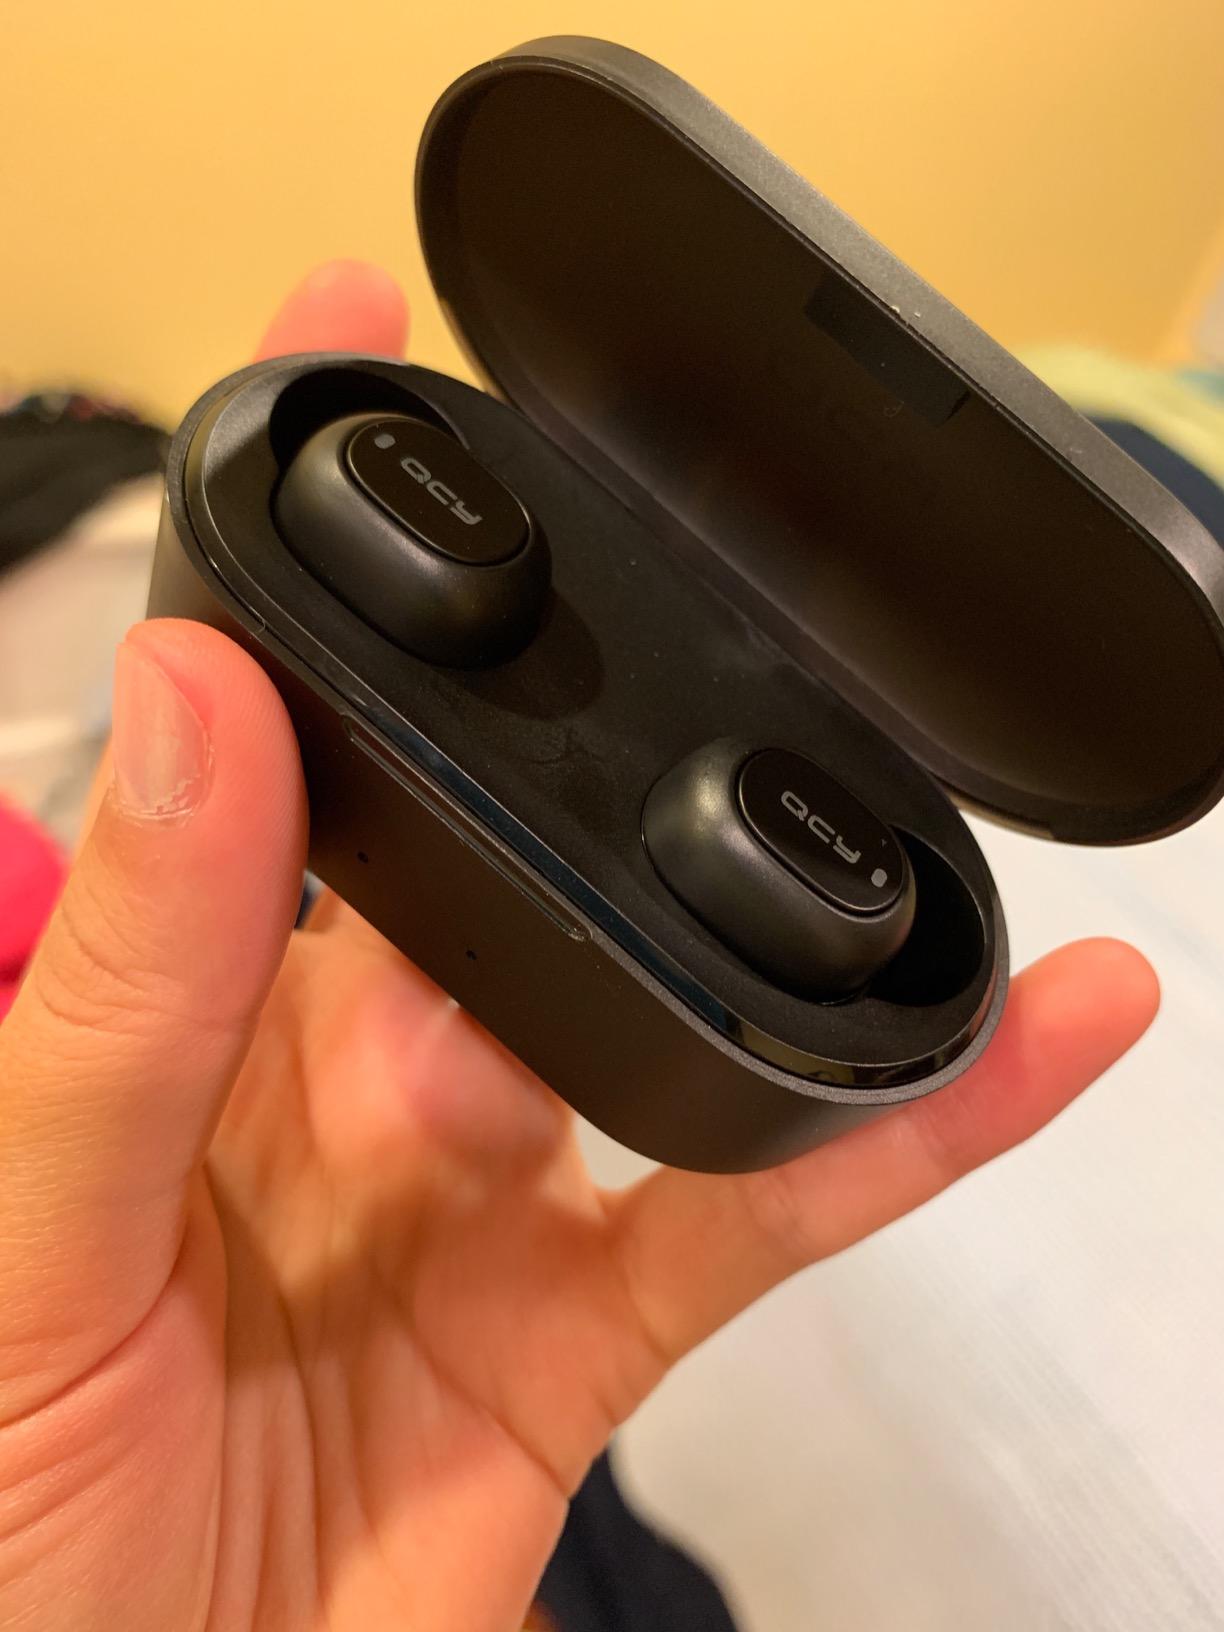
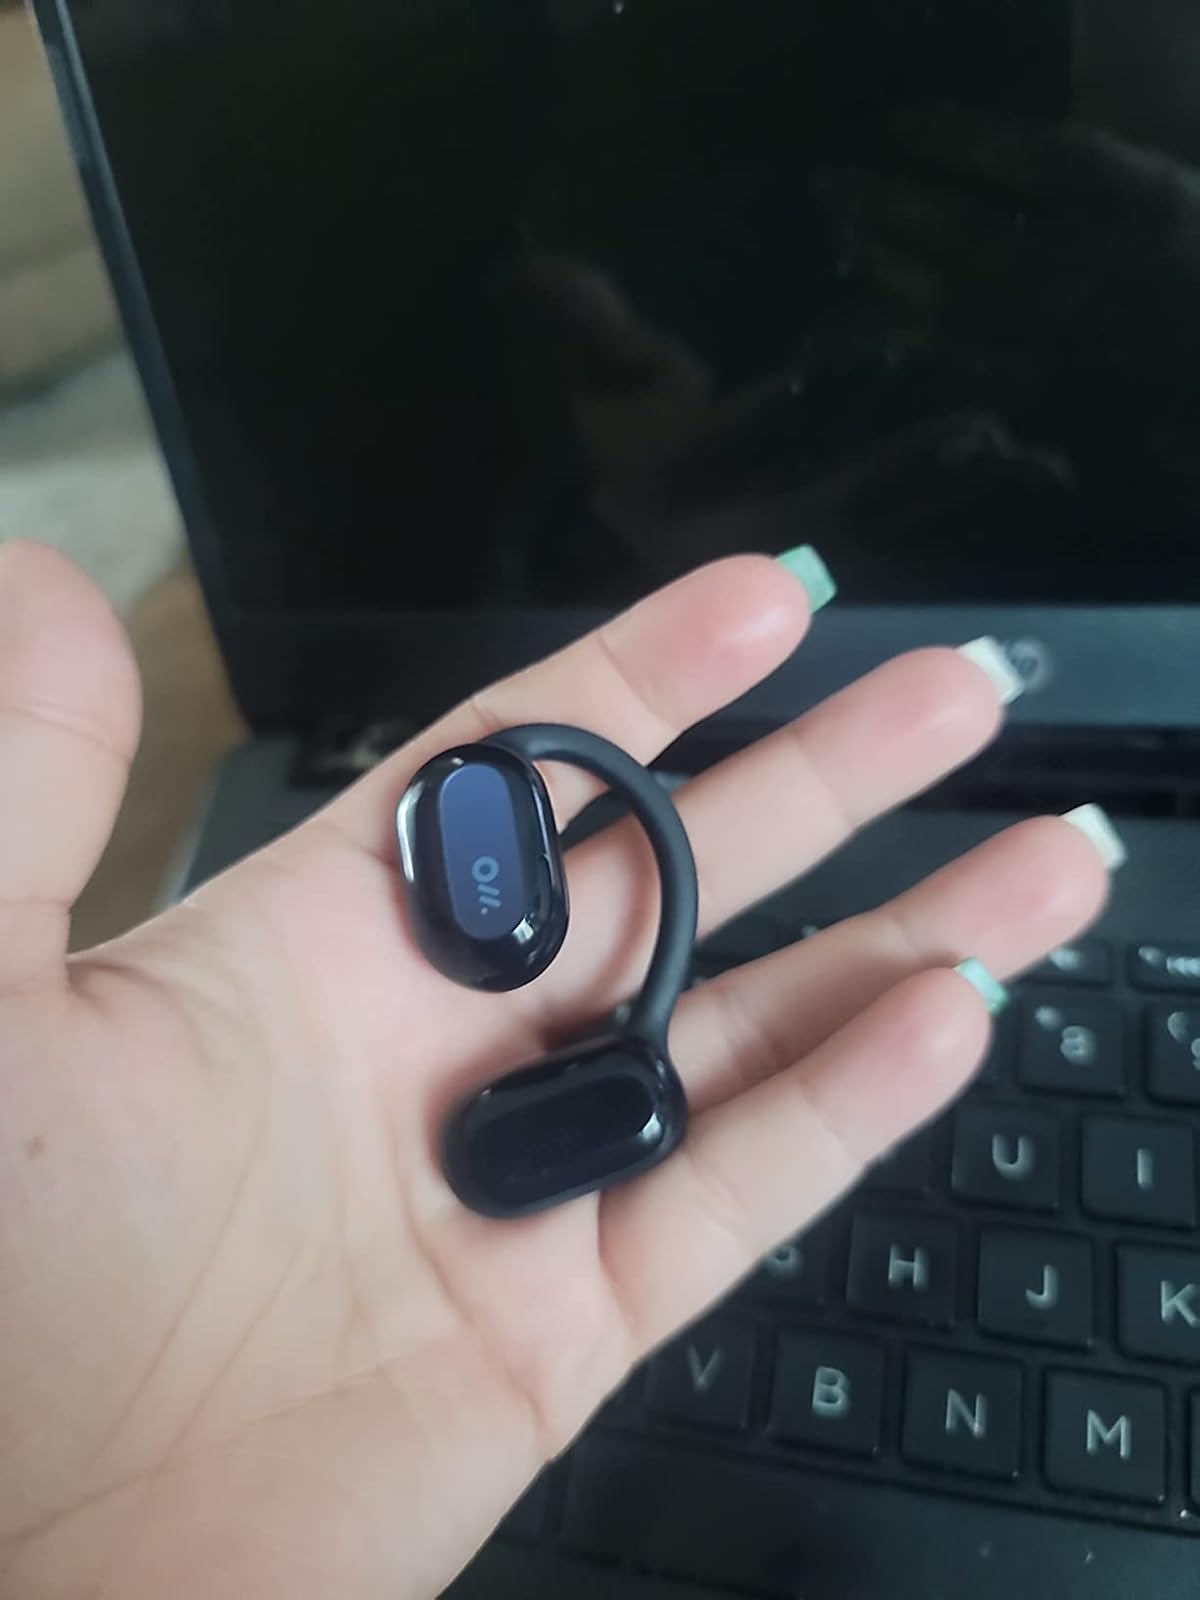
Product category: earbuds
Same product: no